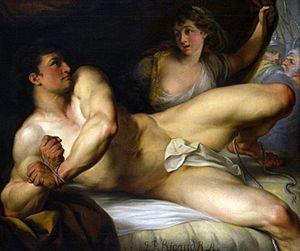
John Francis Rigaud, né le 18 mai 1742 à Turin et mort le 6 décembre 1810 à Great Packington, est un peintre britannique du XVIIIᵉ siècle notamment connu pour ses portraits.